Vamana

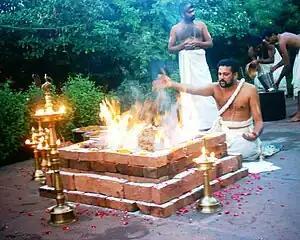
A yajna

Three states of sleep and wakefulness: S. Chanda states the three strides symbolize the three states of existence – Jagrat (Awake), Swapna (Dream Sleep) and "sushupti" (Deep Sleep). The final step of Vamana is on the head of Bali which symbolizes Liberation and the transcendence of these states.